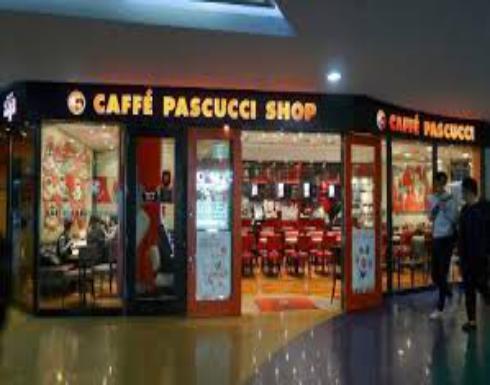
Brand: Caffe Pascucci
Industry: Food